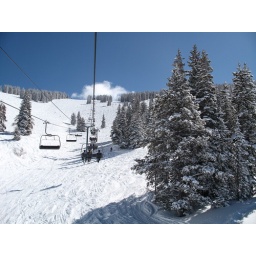
A beautiful day to be on the mountain. 30's sunny calm under clear blue skies and no crowds